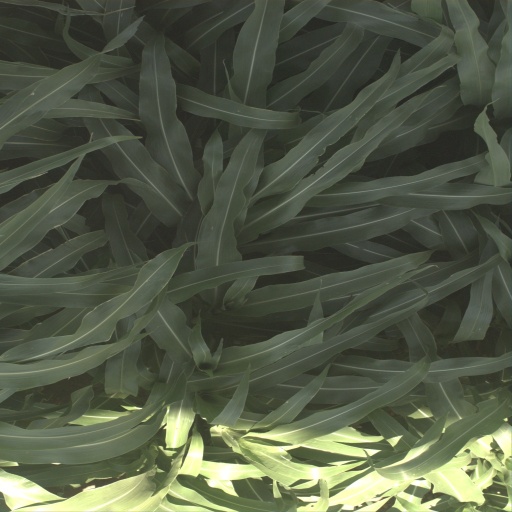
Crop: sorghum